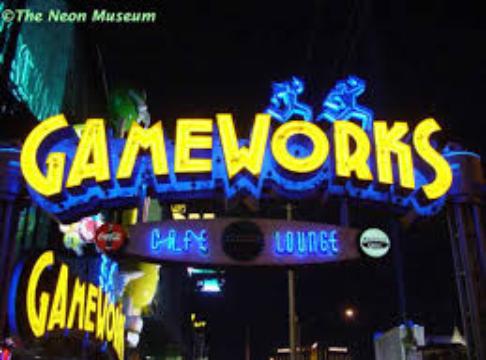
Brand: GameWorks
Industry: Leisure